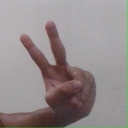
अक्षर: ऐ